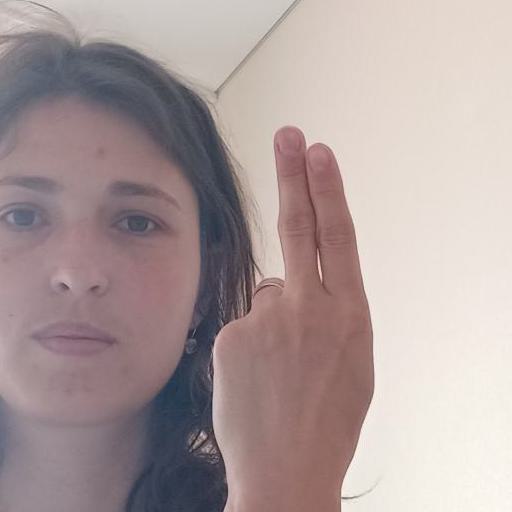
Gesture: two_up_inverted